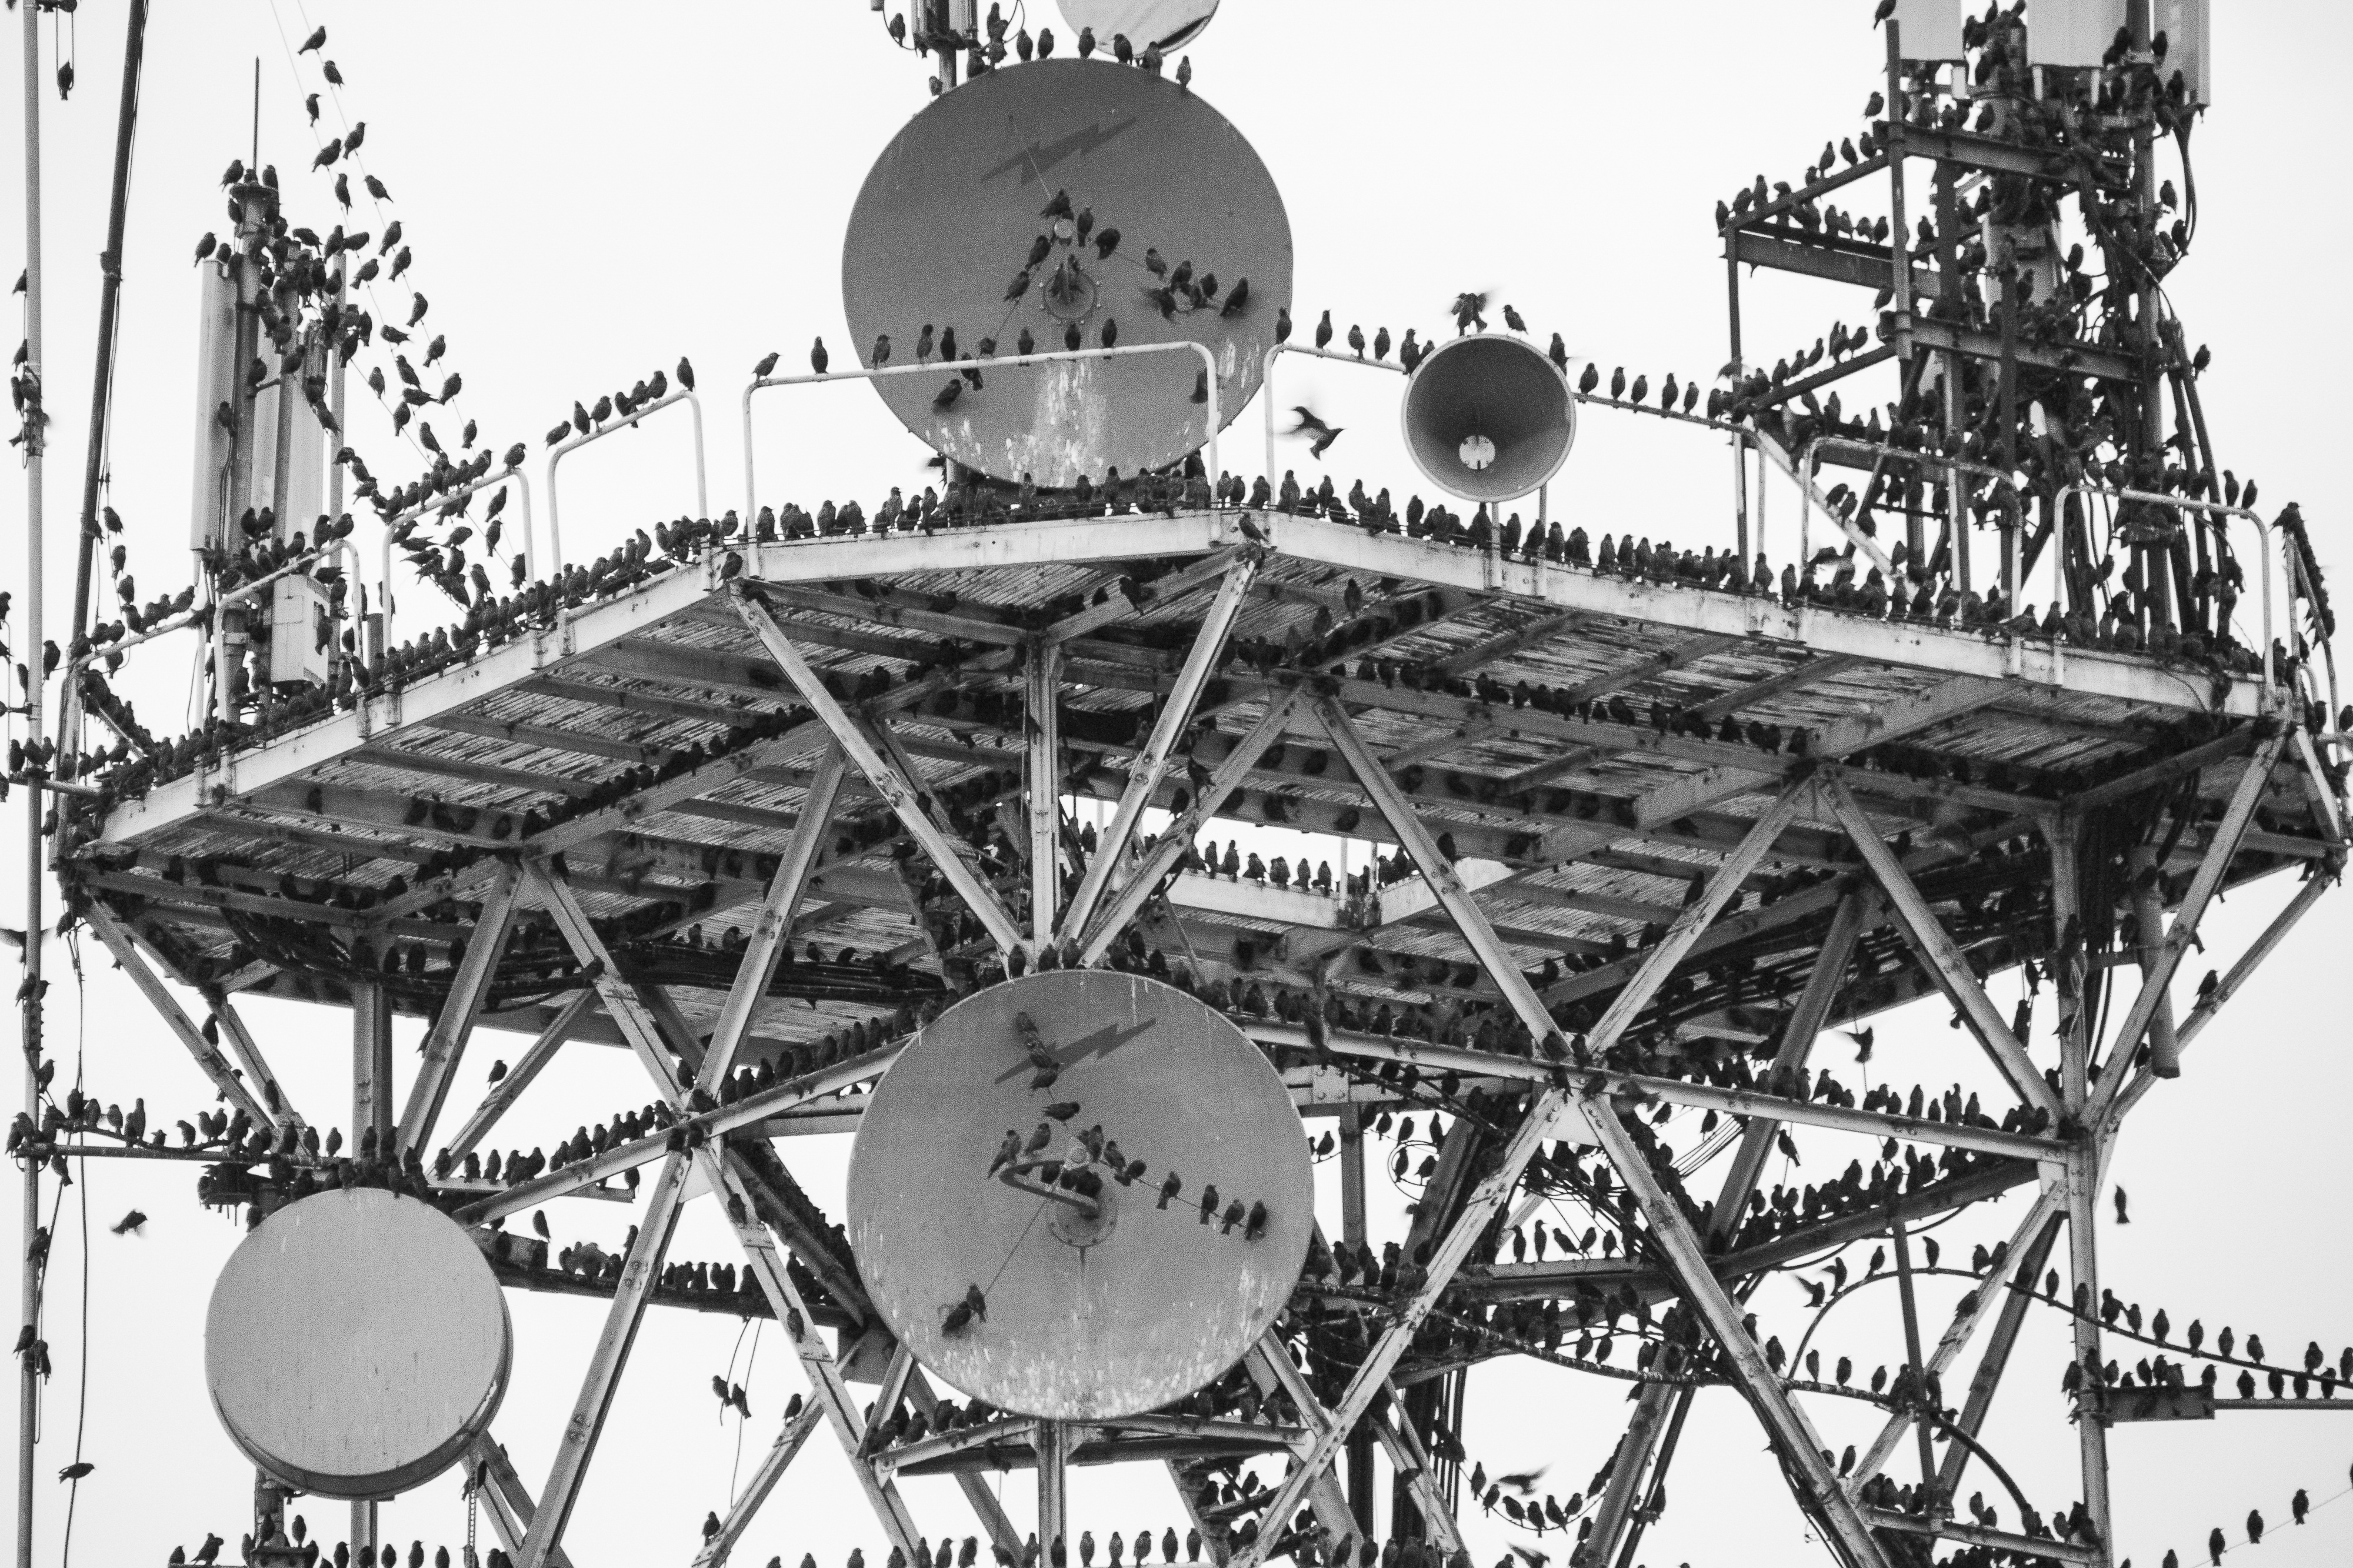
black and white, vehicle, birds, pigeons, radio telescope, monochrome photography, the antenna